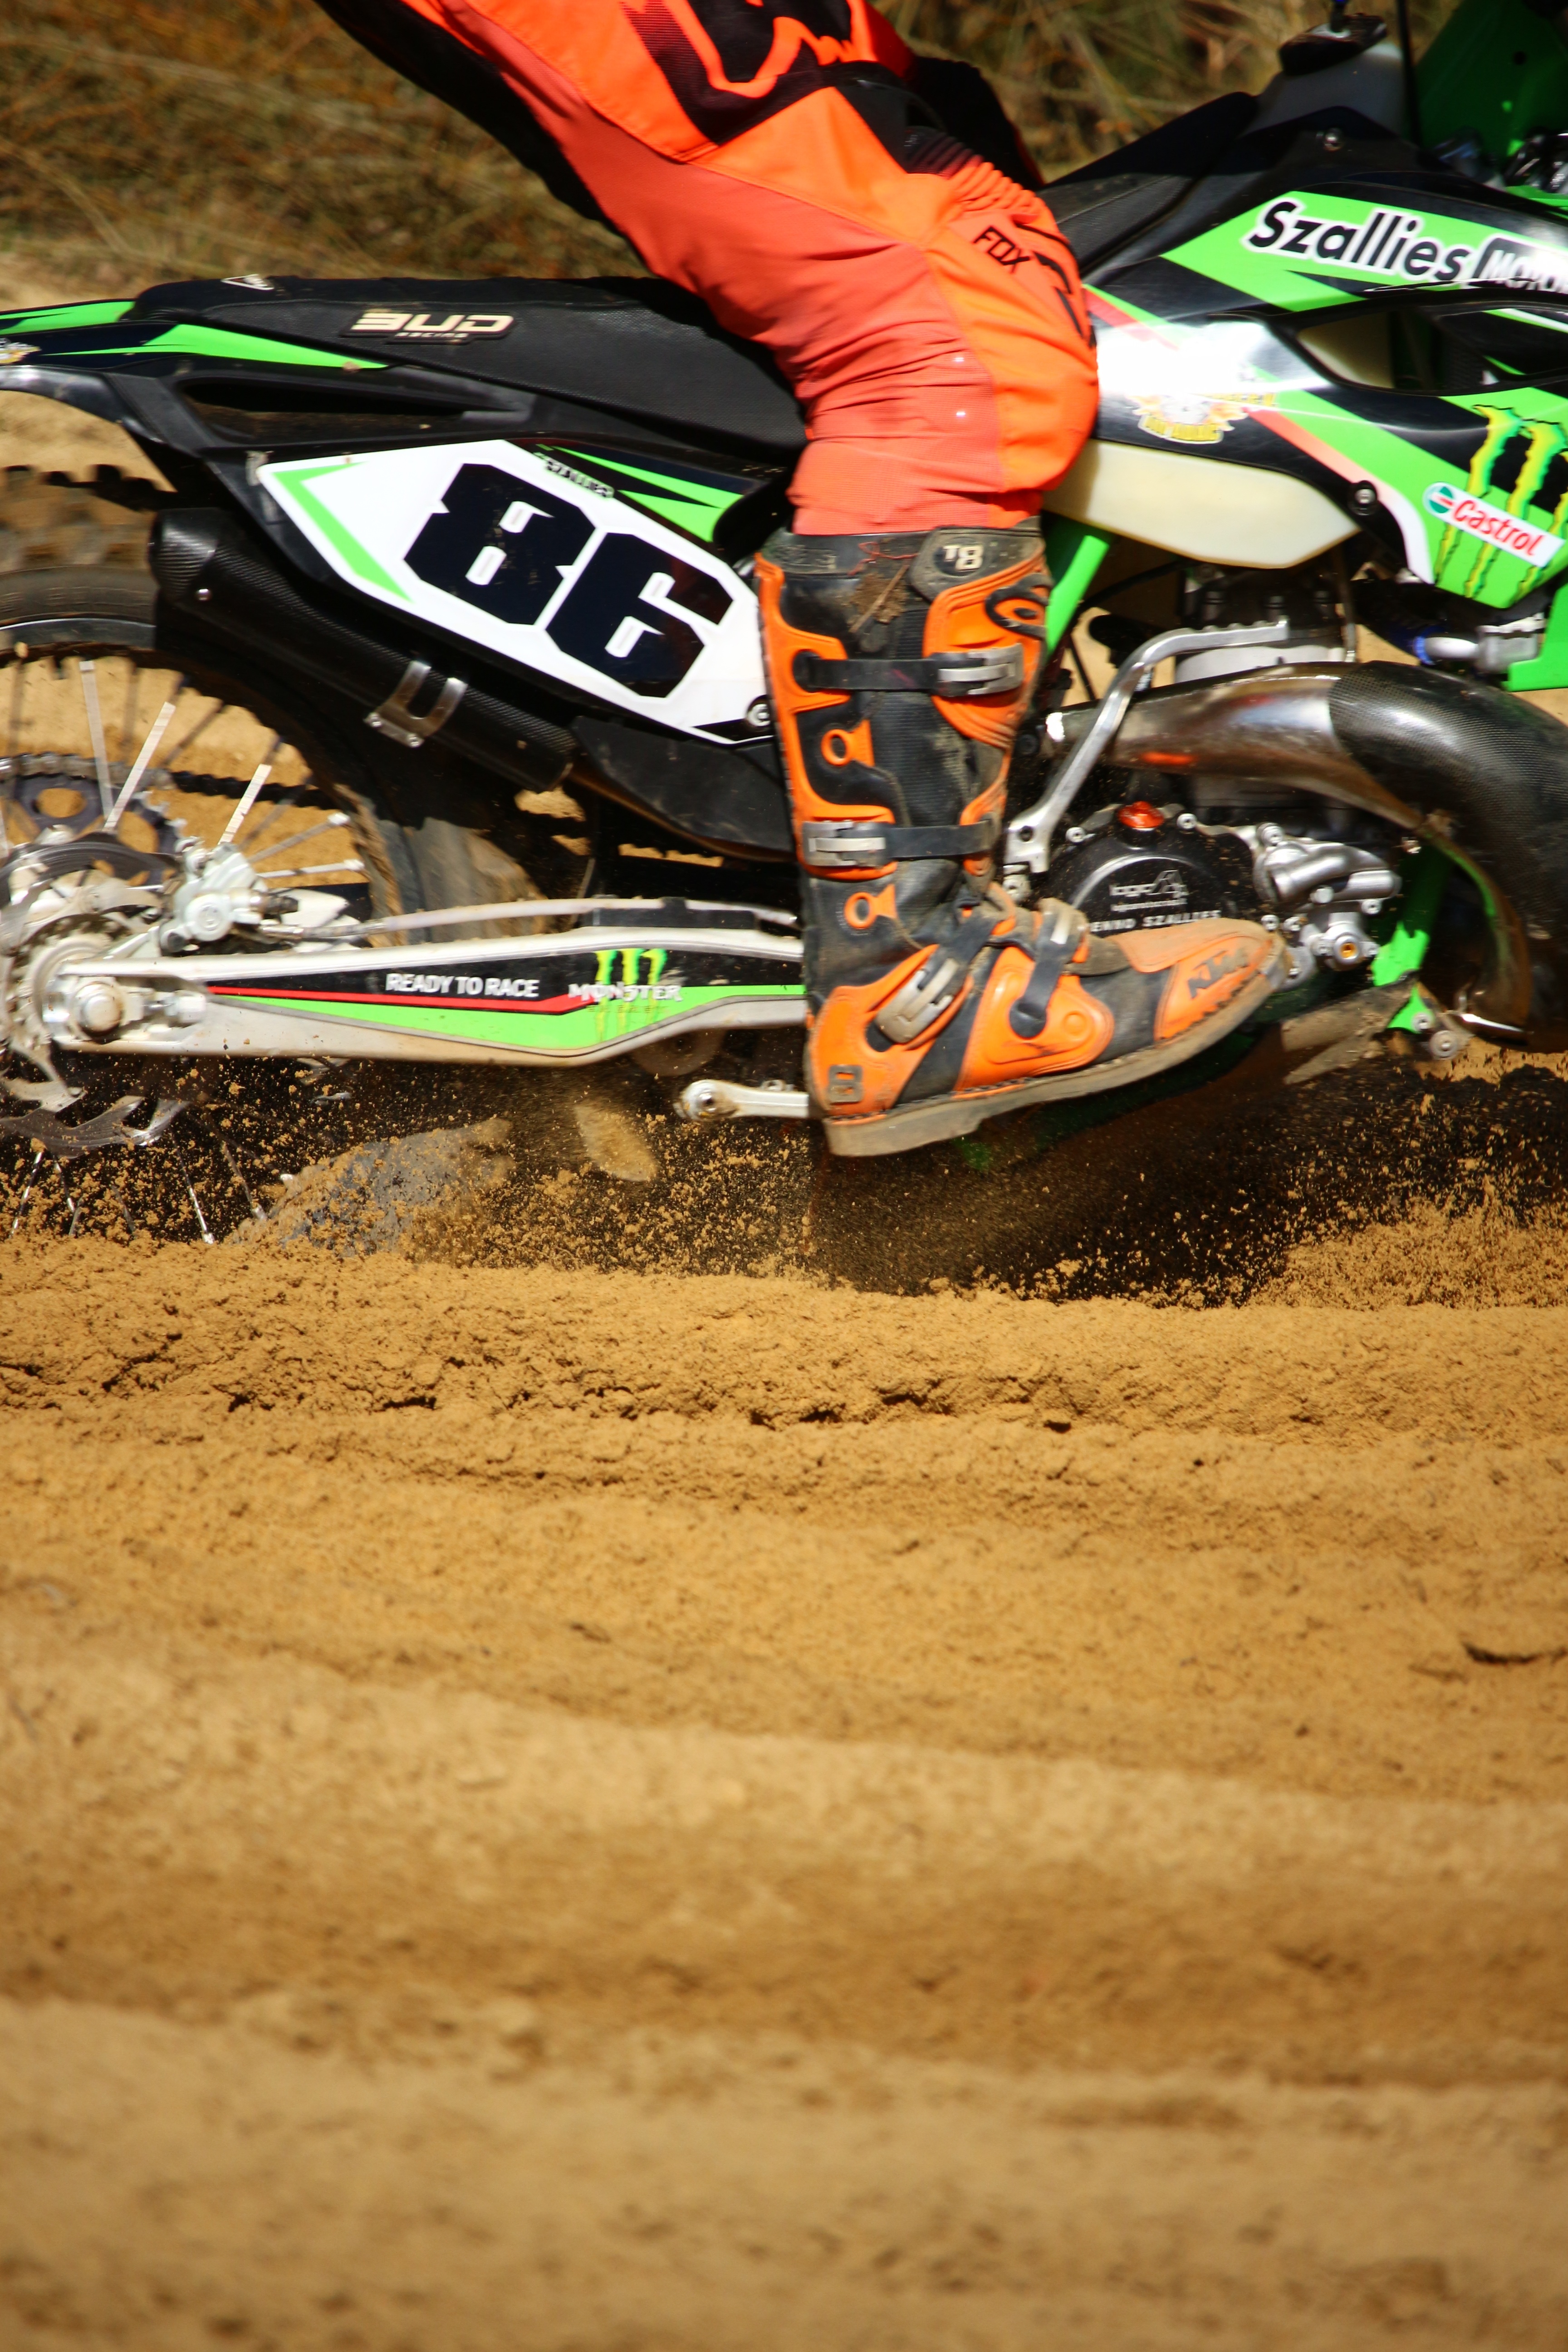
sand, vehicle, motorcycle, motocross, soil, cross, extreme sport, race, sports, racing, driver, motorsport, freeride, enduro, motocross ride, motorcycle racing, bicycle motocross, endurocross, dirt track racing